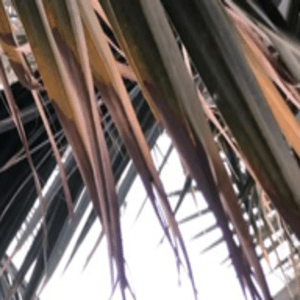
Label: Potassium Deficiency